Basic (slang)

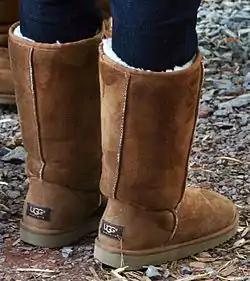
Ugg boots, often referenced in songs and articles about cultural trends as a brand of footwear loved by so-called "basic" women

From the 1990s until the early 2010s, both boys and girls from the popular clique often combined budget preppy clothes with supposedly edgy elements of mainstream hip hop fashion, in imitation of the outfits worn by early adopter black rappers such as Kanye West. Miniskirts, Nike brand sneakers, pastel colors like pale blue or baby pink, expensive Aeropostale, Hollister Co or Abercrombie and Fitch clothes, designer clothes or accessories purchased by one's parents, grey marl sweatpants, crop tops, white Converse sneakers, leggings, and Ugg boots remained common among American airheads, Aussie haul girls and Essex girls during the 2010s. Other items of clothing formerly fashionable in the 1990s, such as polo shirts with popped collars, have gone out of style. Common amongst this subculture is a love of brunch (often with Prosecco) and sweet, modern cocktails such as porn star martinis.